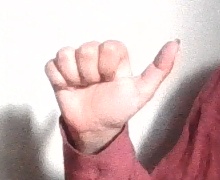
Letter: dhad